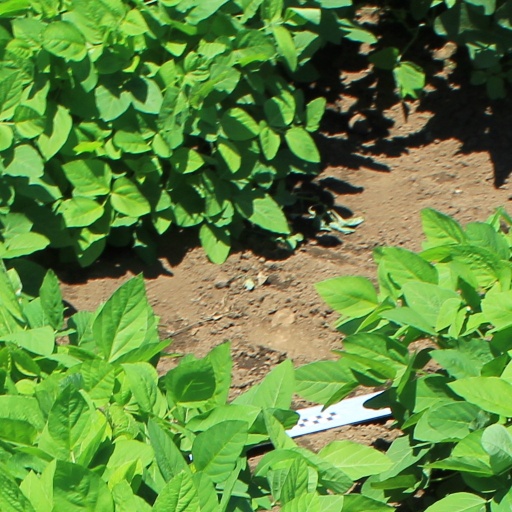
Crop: soybean